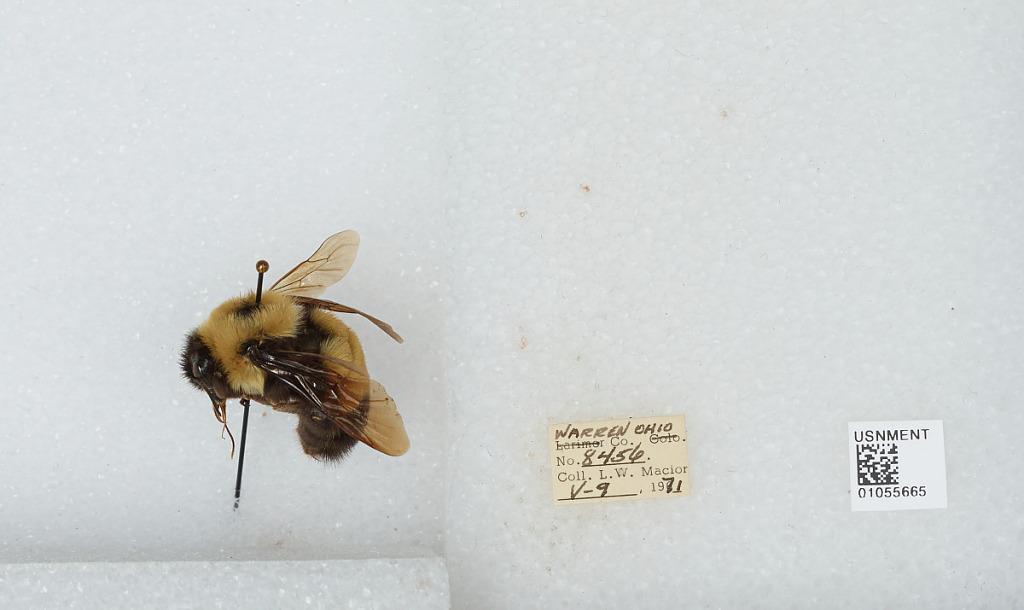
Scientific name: Bombus (Bombus) affinis Cresson
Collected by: L. Macior
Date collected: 1971-5-9
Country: United States
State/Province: Ohio
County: Warren
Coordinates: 39.4242, -84.1856